Elric of Melniboné (novel)

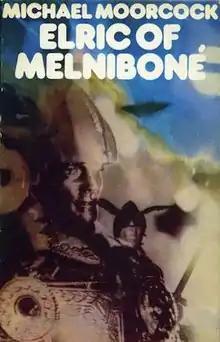
First UK edition

Elric of Melniboné is a 1972 fantasy novel by Michael Moorcock. It is the first original full-length novel to feature Elric, the last emperor of the stagnating island civilisation of Melniboné, who wields the cursed, soul-drinking sword Stormbringer.